Ichneutica chlorodonta

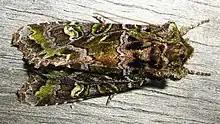
"Ichneutica chlorodonta", the green-suffused form

There are some species that resemble "I. chlorodonta" such as "I. subcyprea" as well as a Westland form, called by Robert Hoare in his 2019 publication, "I. skelloni" s.l. "I. chlorodonta" differs from "I. subcyprea" as the male of the species has slightly longer pectinations, it has a distinctive lilac-grey to lead grey colour to the antemedian and postmedian lines, green scaling between antemedian and postmedian lines, much darker brown hindwings, and has a paler underside of the hindwings.